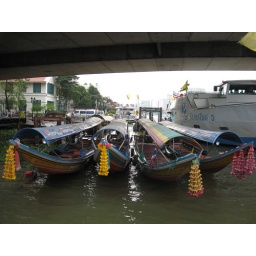
boats in a dirty river